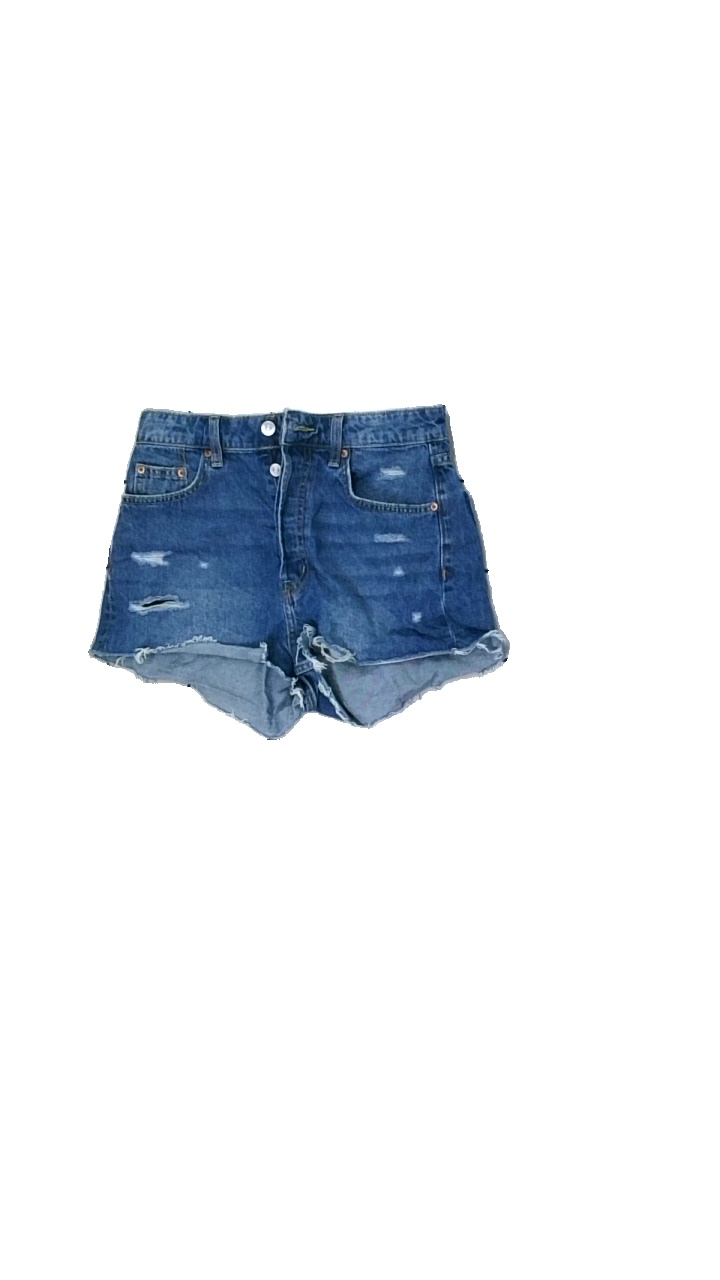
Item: Shorts (Ladies)
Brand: H&m
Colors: Blue
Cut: Regular
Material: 100% cotton
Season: Summer
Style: Denim
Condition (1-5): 5
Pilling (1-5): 5
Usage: Reuse
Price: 50-100